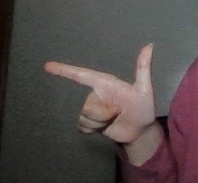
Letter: yaa